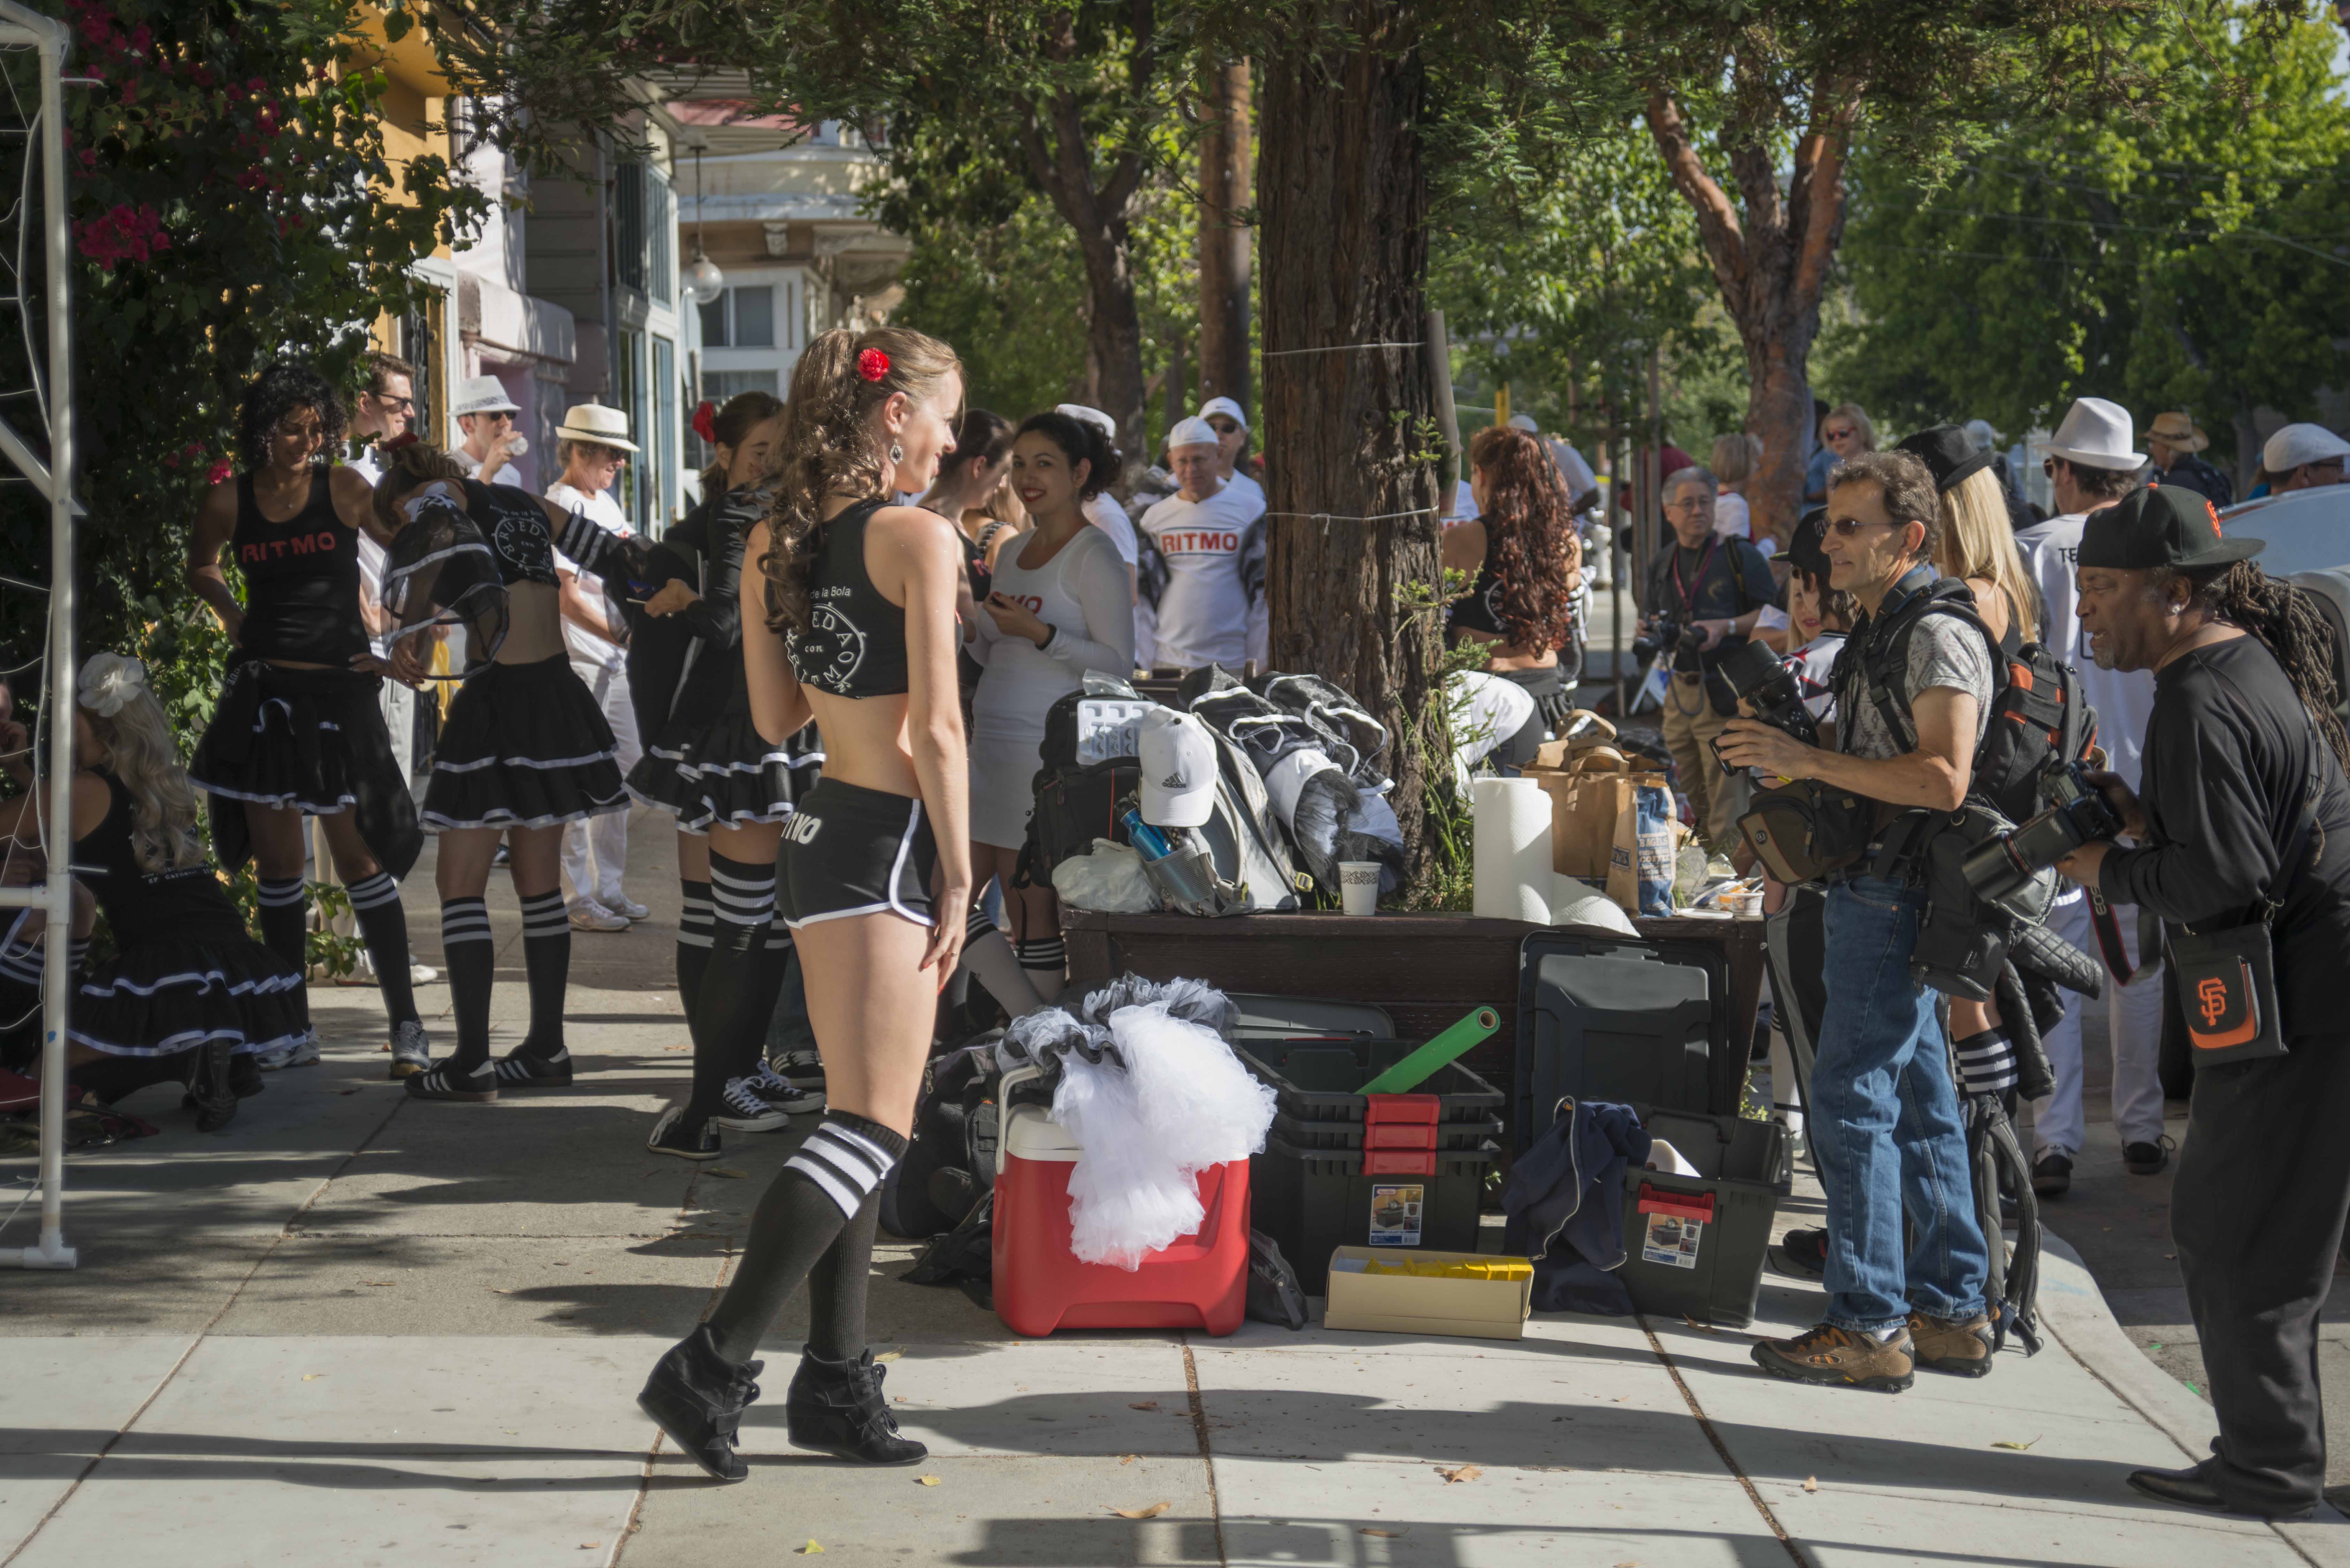
crowd, musician, festival